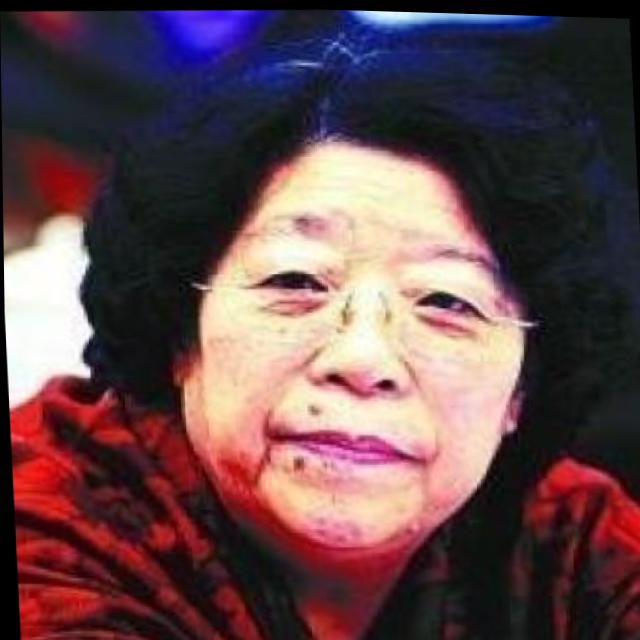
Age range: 45-64